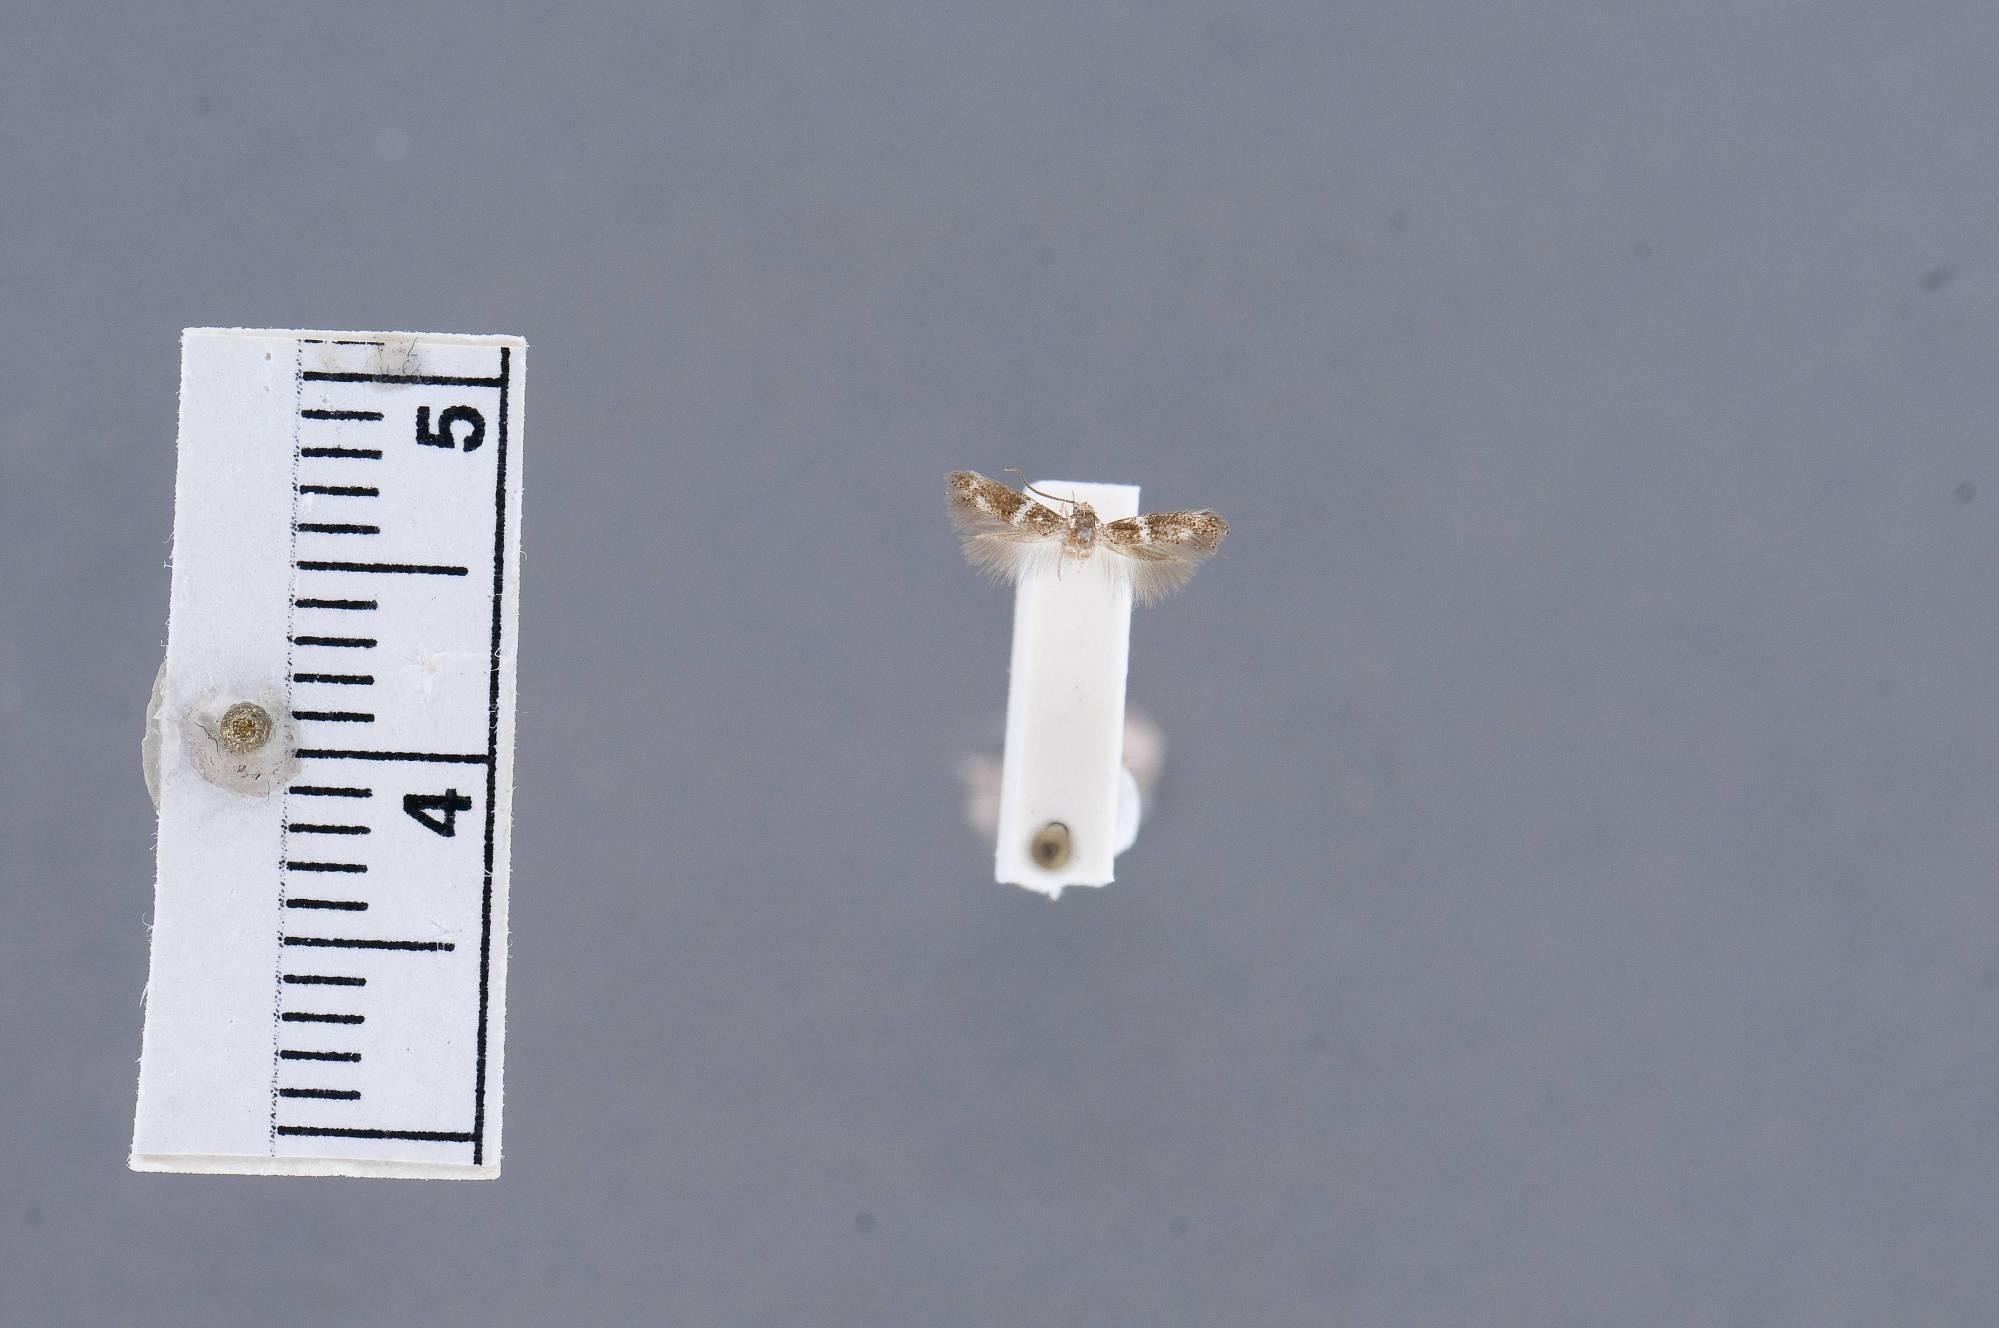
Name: Elachista aerinella
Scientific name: Elachista aerinella Kaila, 1999
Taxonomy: Animalia, Arthropoda, Insecta, Lepidoptera, Glossata, Elachistidae, Elachistinae
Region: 1981
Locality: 16 miles southwest of Flagstaff, West Fork, Coconino, Arizona, United States
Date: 13 Jul 1961